Leon Sirois

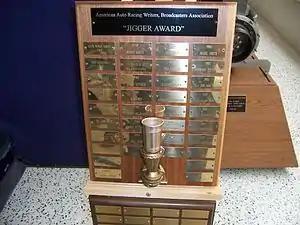
The "Jigger Award" trophy

In reflection of Sirois' infamous 1969 hard-luck qualifying gaffe, the American Auto Racing Writers & Broadcasters Association (AARWBA) created an annual award for the Indianapolis 500. The plaque consists of a gold-colored metal whiskey jigger attached to a base, awarded to the year's "hard-luck" driver during qualifying. Selection criteria are very loose, and "blanket" awards for the entire month have been selected on more than one occasion. The recipient is usually one of the last drivers bumped from the field, or a driver who fails to qualify (especially if he/she made several unsuccessful attempts). Drivers that fail to qualify under unusual circumstances are a common theme.